Mark Hoppus

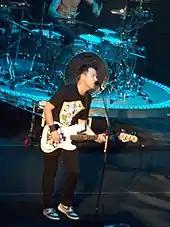
Hoppus performing in 2009

After moving to San Diego in the summer of 1992, Hoppus was reunited with his sister Anne Hoppus, to whom he expressed his desire to be in a band. Anne attended Rancho Bernardo High School, and had become friends with new student Tom DeLonge over the summer. In August 1992, Anne introduced the two, and Hoppus and DeLonge immediately began performing music in DeLonge's garage. To impress DeLonge, Hoppus climbed to the top of a streetlight outside of DeLonge's home – however, he broke both ankles on the way down, resulting in being on crutches for the next few weeks. DeLonge recalled the meeting in 2000: "When I first met Mark, we were running around naked, doing weird stuff. We were up skateboarding until late hours of the morning, antagonizing security guards, and we were just always having fun." DeLonge recruited old friend Scott Raynor from his days at Poway to become the drummer for the new band, named blink.